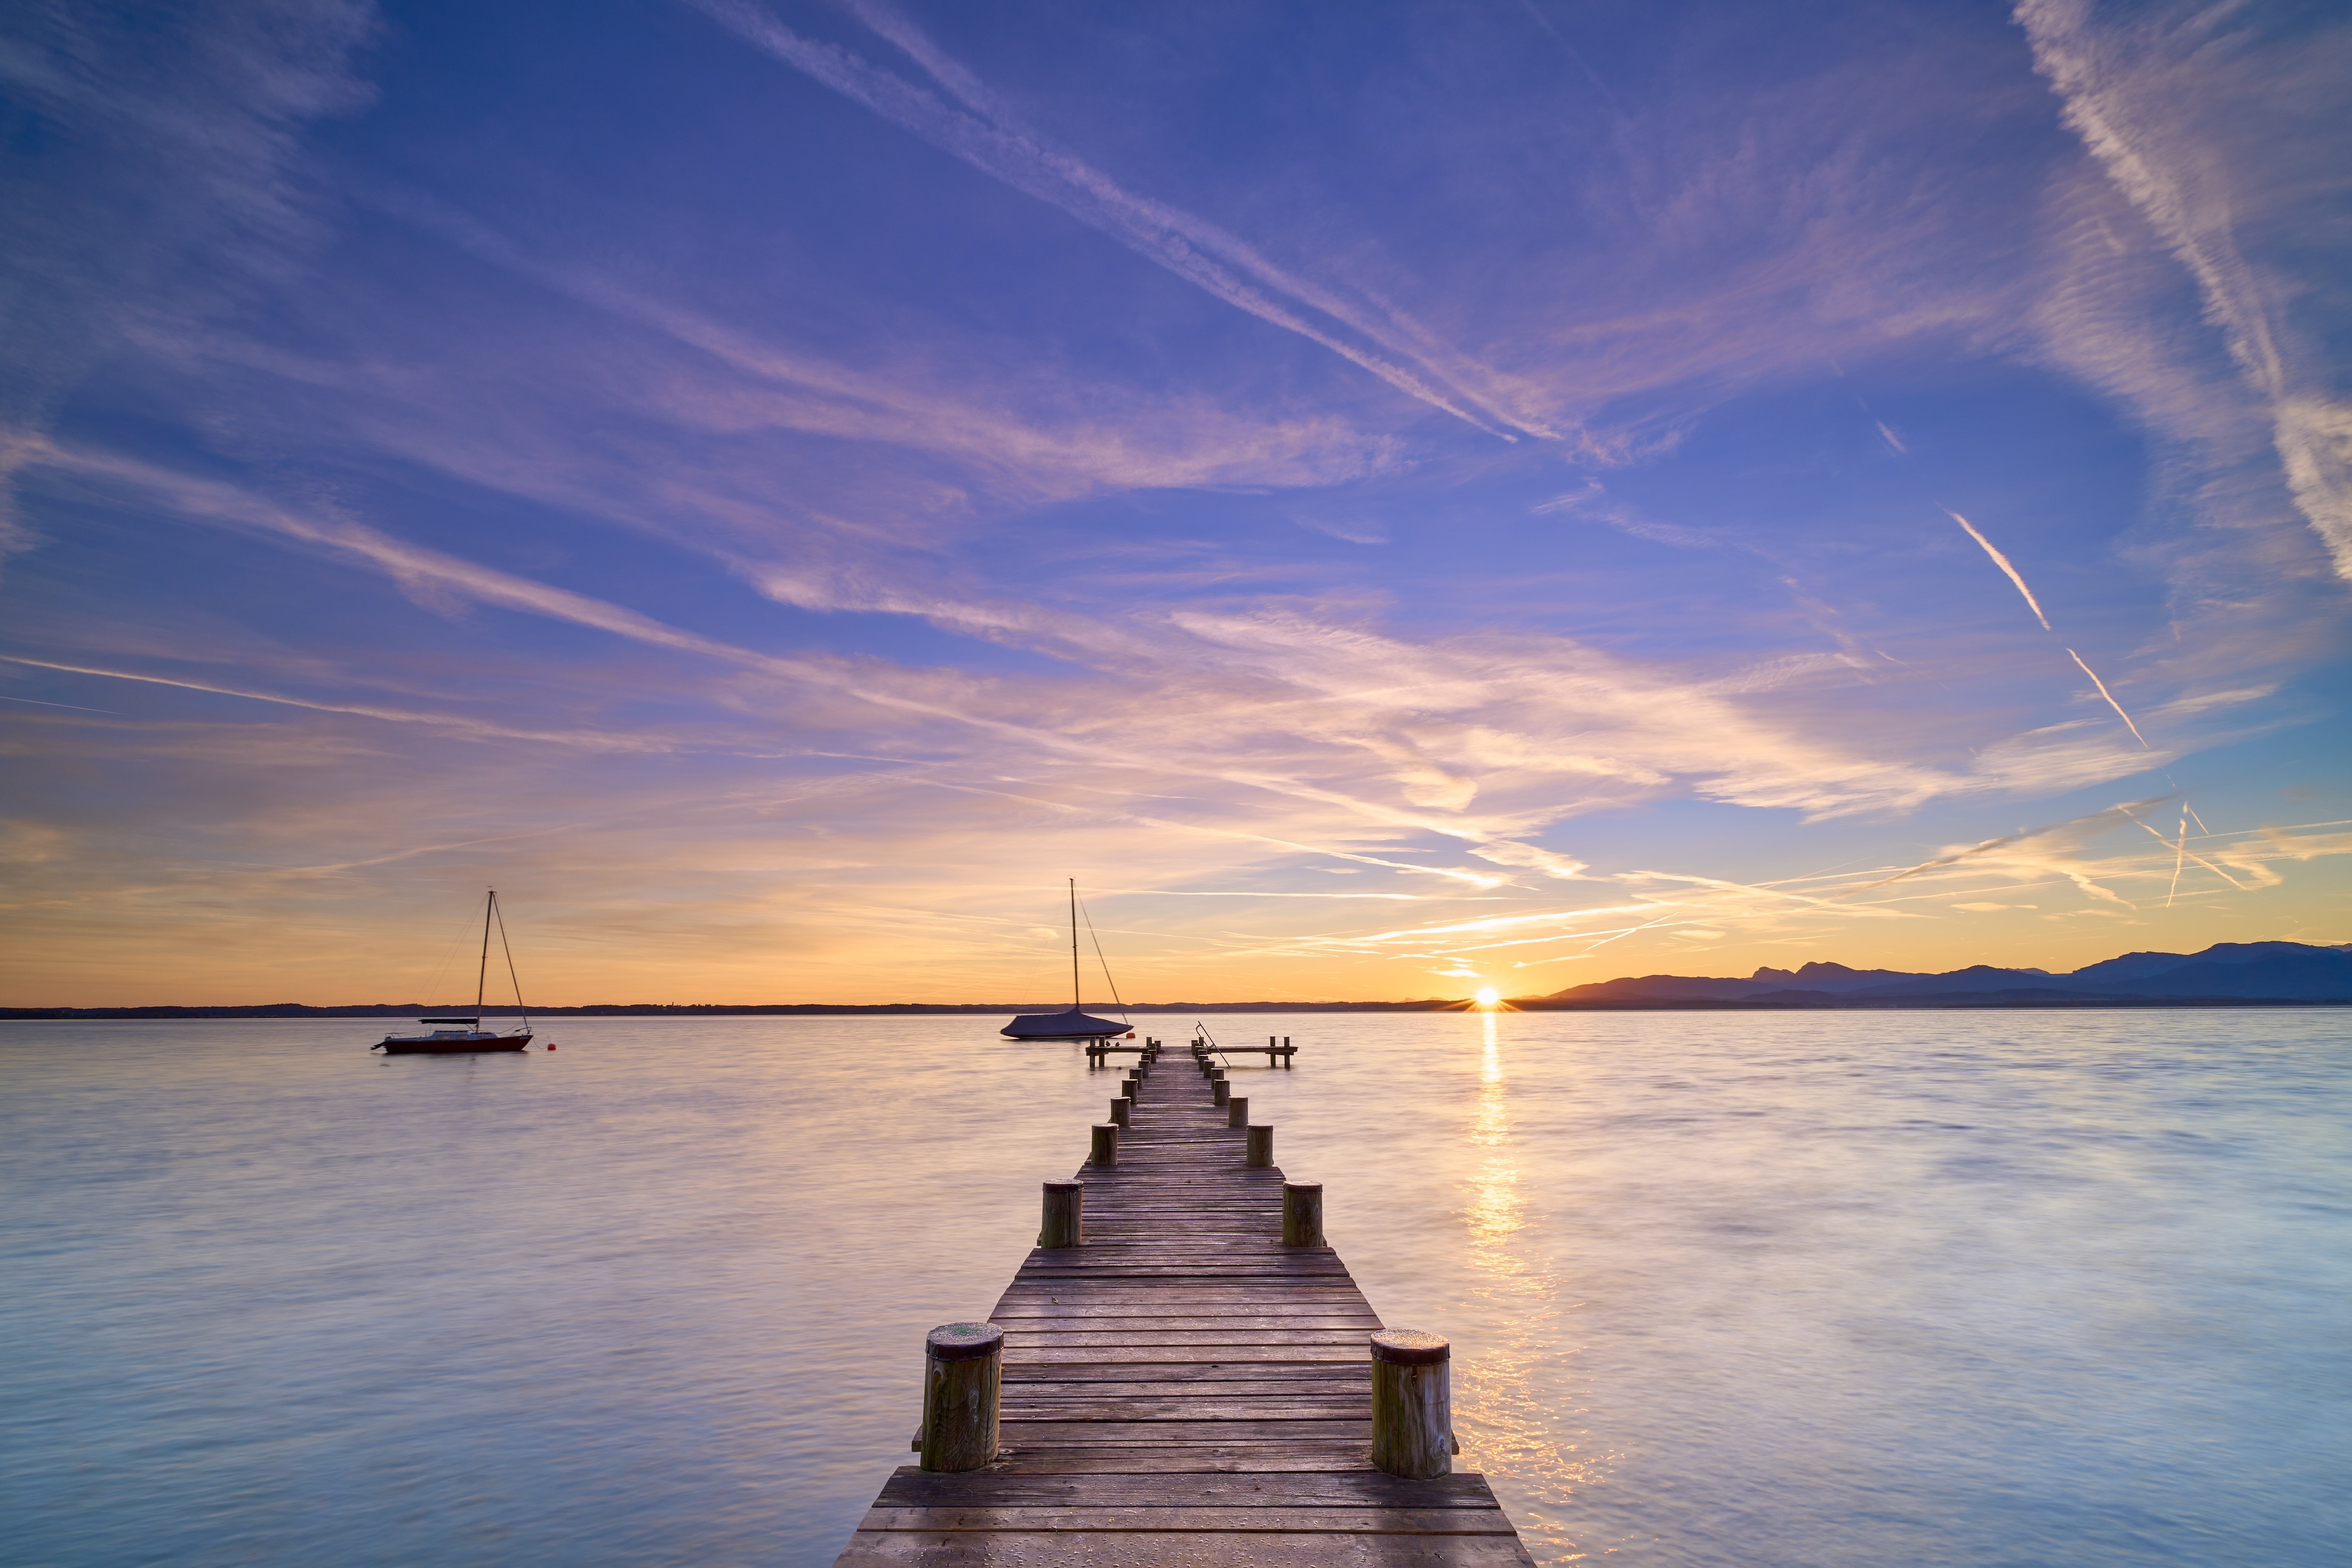
natural, cloud, water, sky, water resources, blue, afterglow, boat, dusk, sunset, lake, sunlight, sunrise, red sky at morning, natural landscape, waterway, landscape, horizon, dock, calm, shore, dawn, reflection, coast, tree, wood, sound, evening, vehicle, symmetry, cumulus, ocean, lake district, reservoir, electric blue, channel, boats and boating equipment and supplies, beach, watercraft, loch, vacation, boardwalk, sun, pier, tropics, inlet, water transportation, bay, night, sea, river, wave, astronomical object